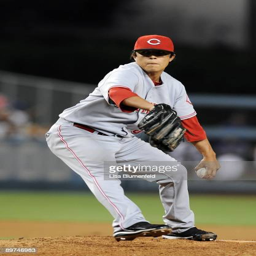
pitcher pitches against sports team